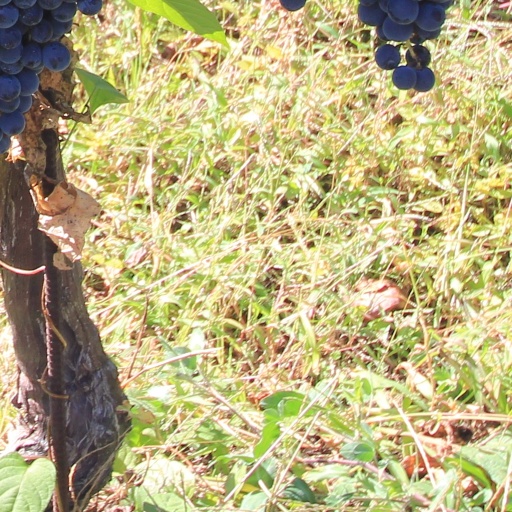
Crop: grape